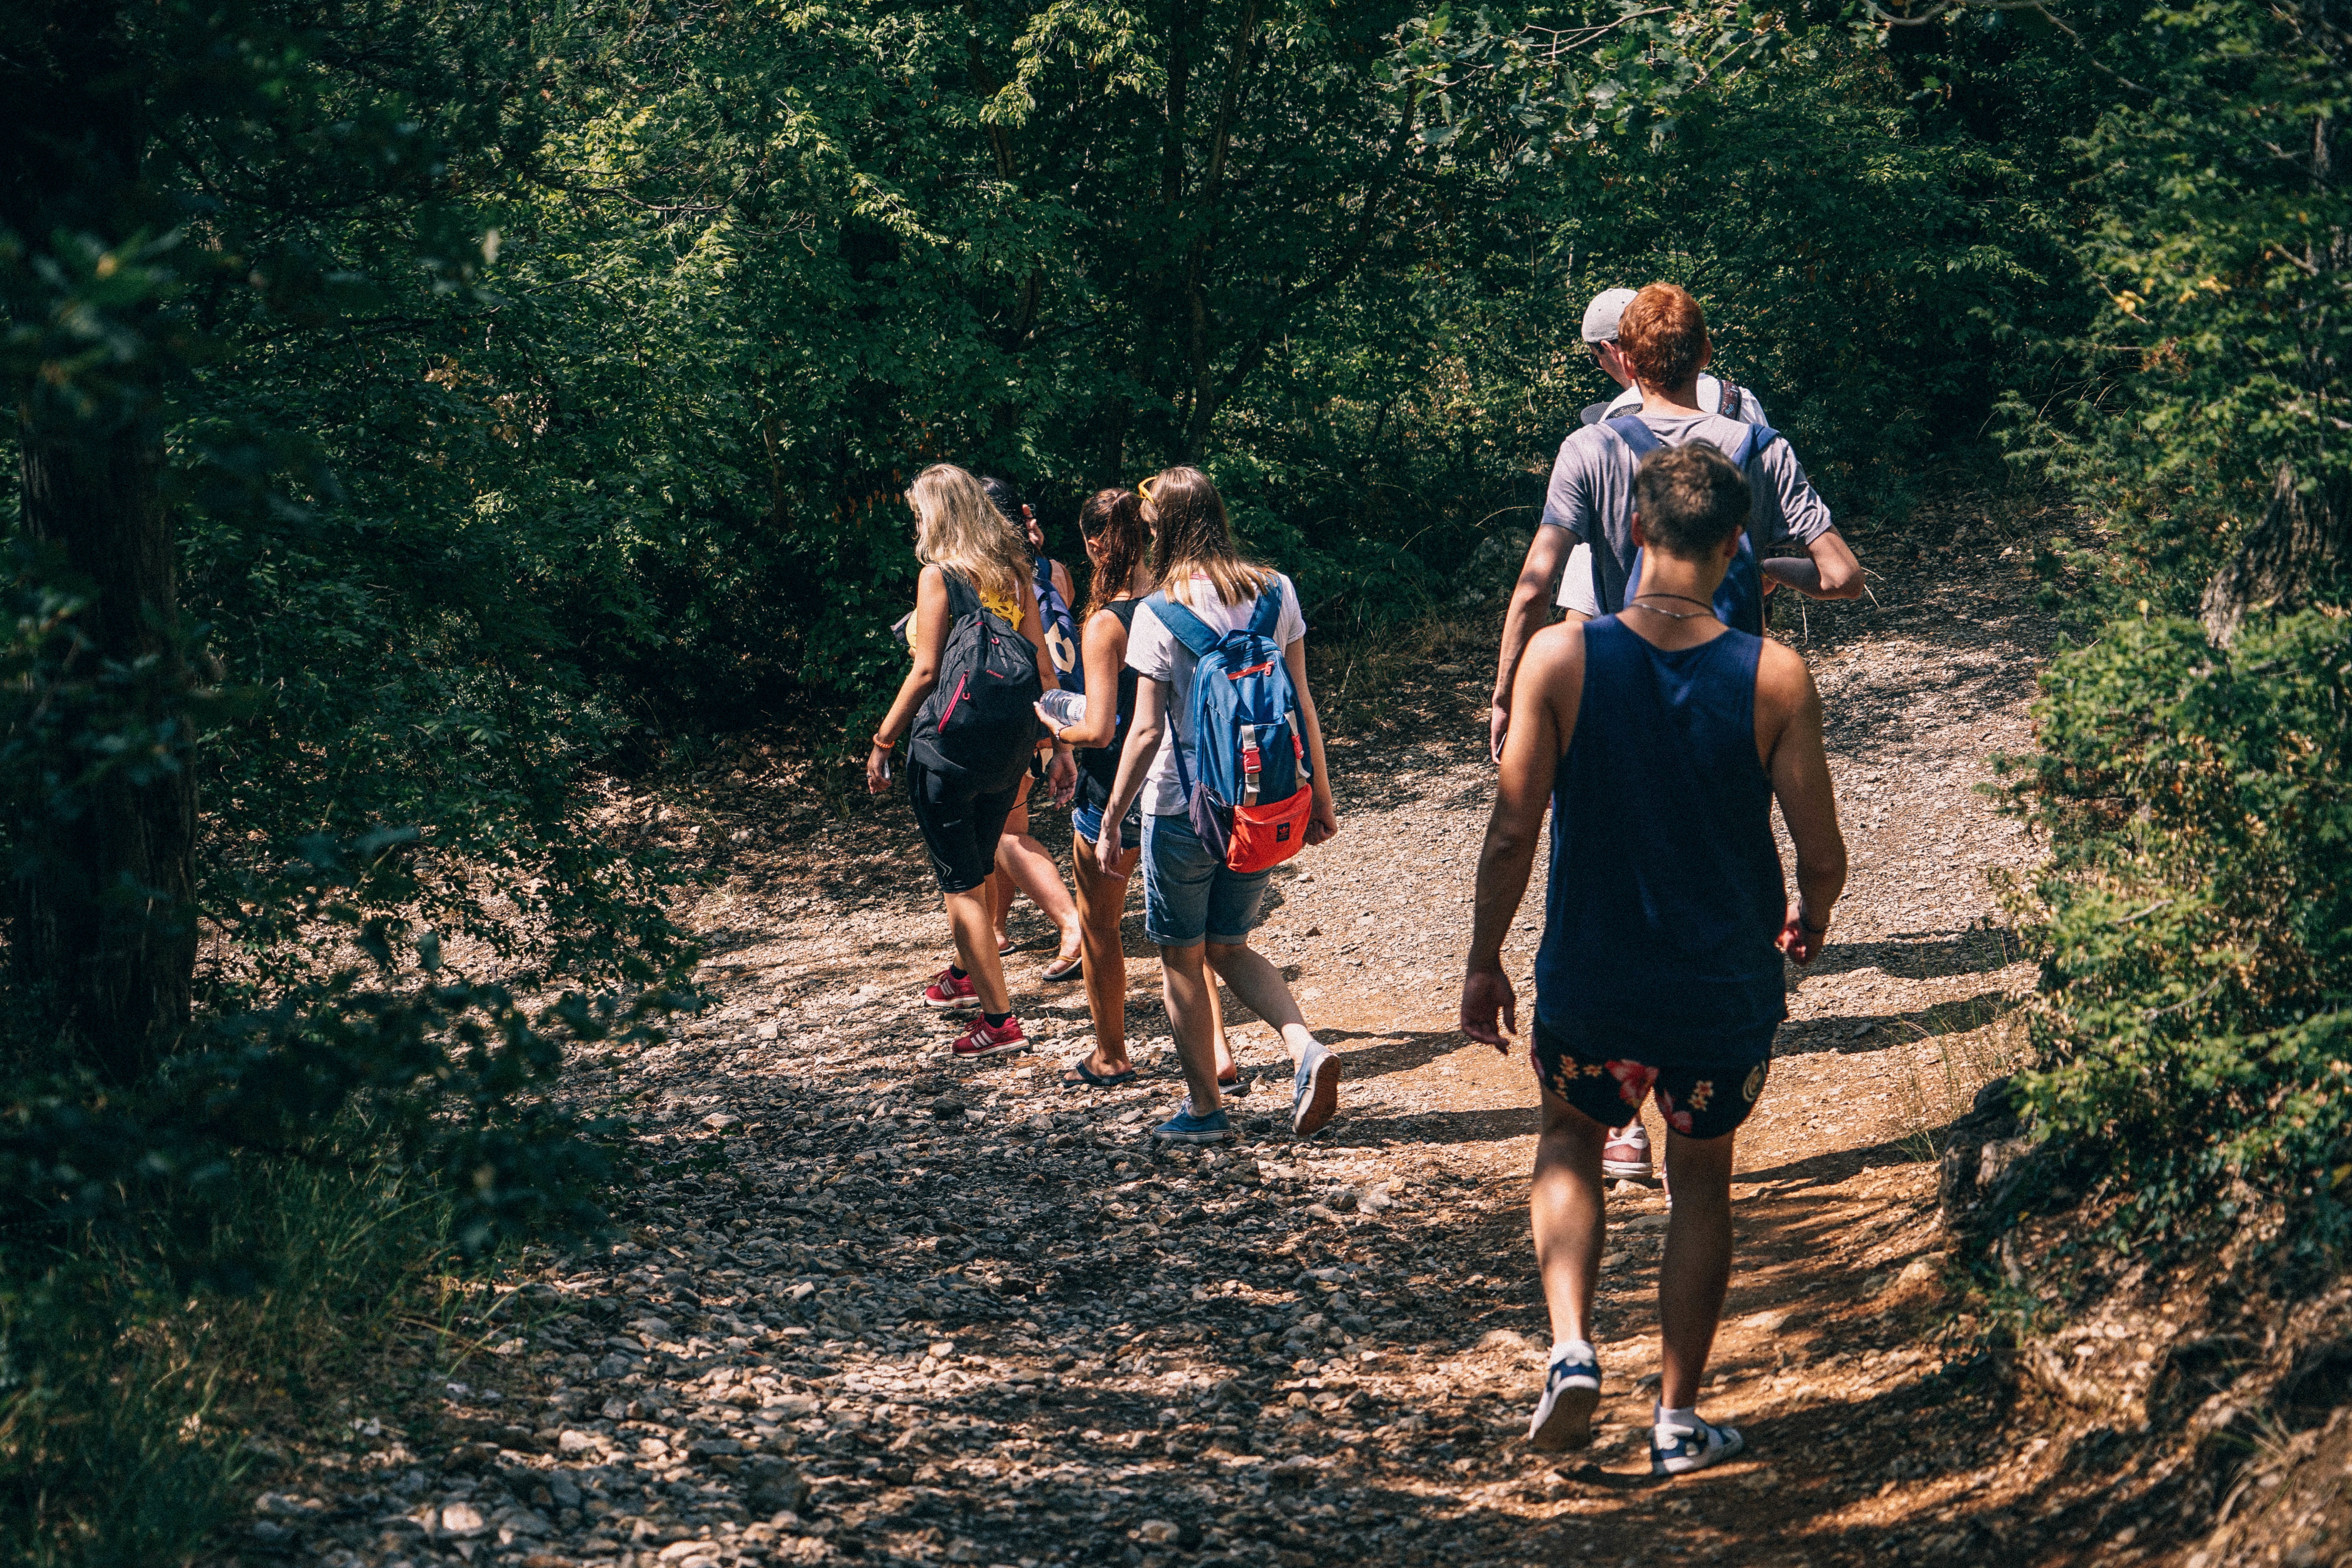
forest, walking, people, hiking, trail, adventure, jungle, family, woodland